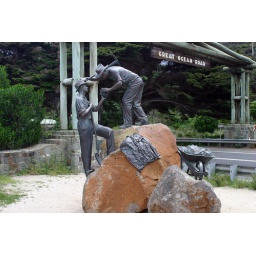
memorial statue to the builders of the great ocean road in Victoria, Australia